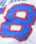
Number: 8